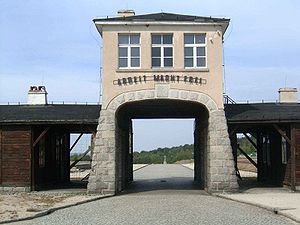
Gross-Rosen koncentrationslejr
Indgangen (2005); over porten ses mottoet Arbeit macht frei.
Gross-Rosen var en koncentrationslejr nær Striegau i Polen, opkaldt efter den nærliggende landsby Gross-Rosen sydvest for Wroclaw. Den blev oprettet i 1940 som en underlejr til Sachsenhausen, men blev i 1941 en selvstændig koncentrationslejr. Den havde da kun plads til 800 fanger, men blev efterfølgende udvidet til at modtage op mod 20.000 fanger. Til sidst var Gross-Rosen knudepunkt for 118 underlejre.